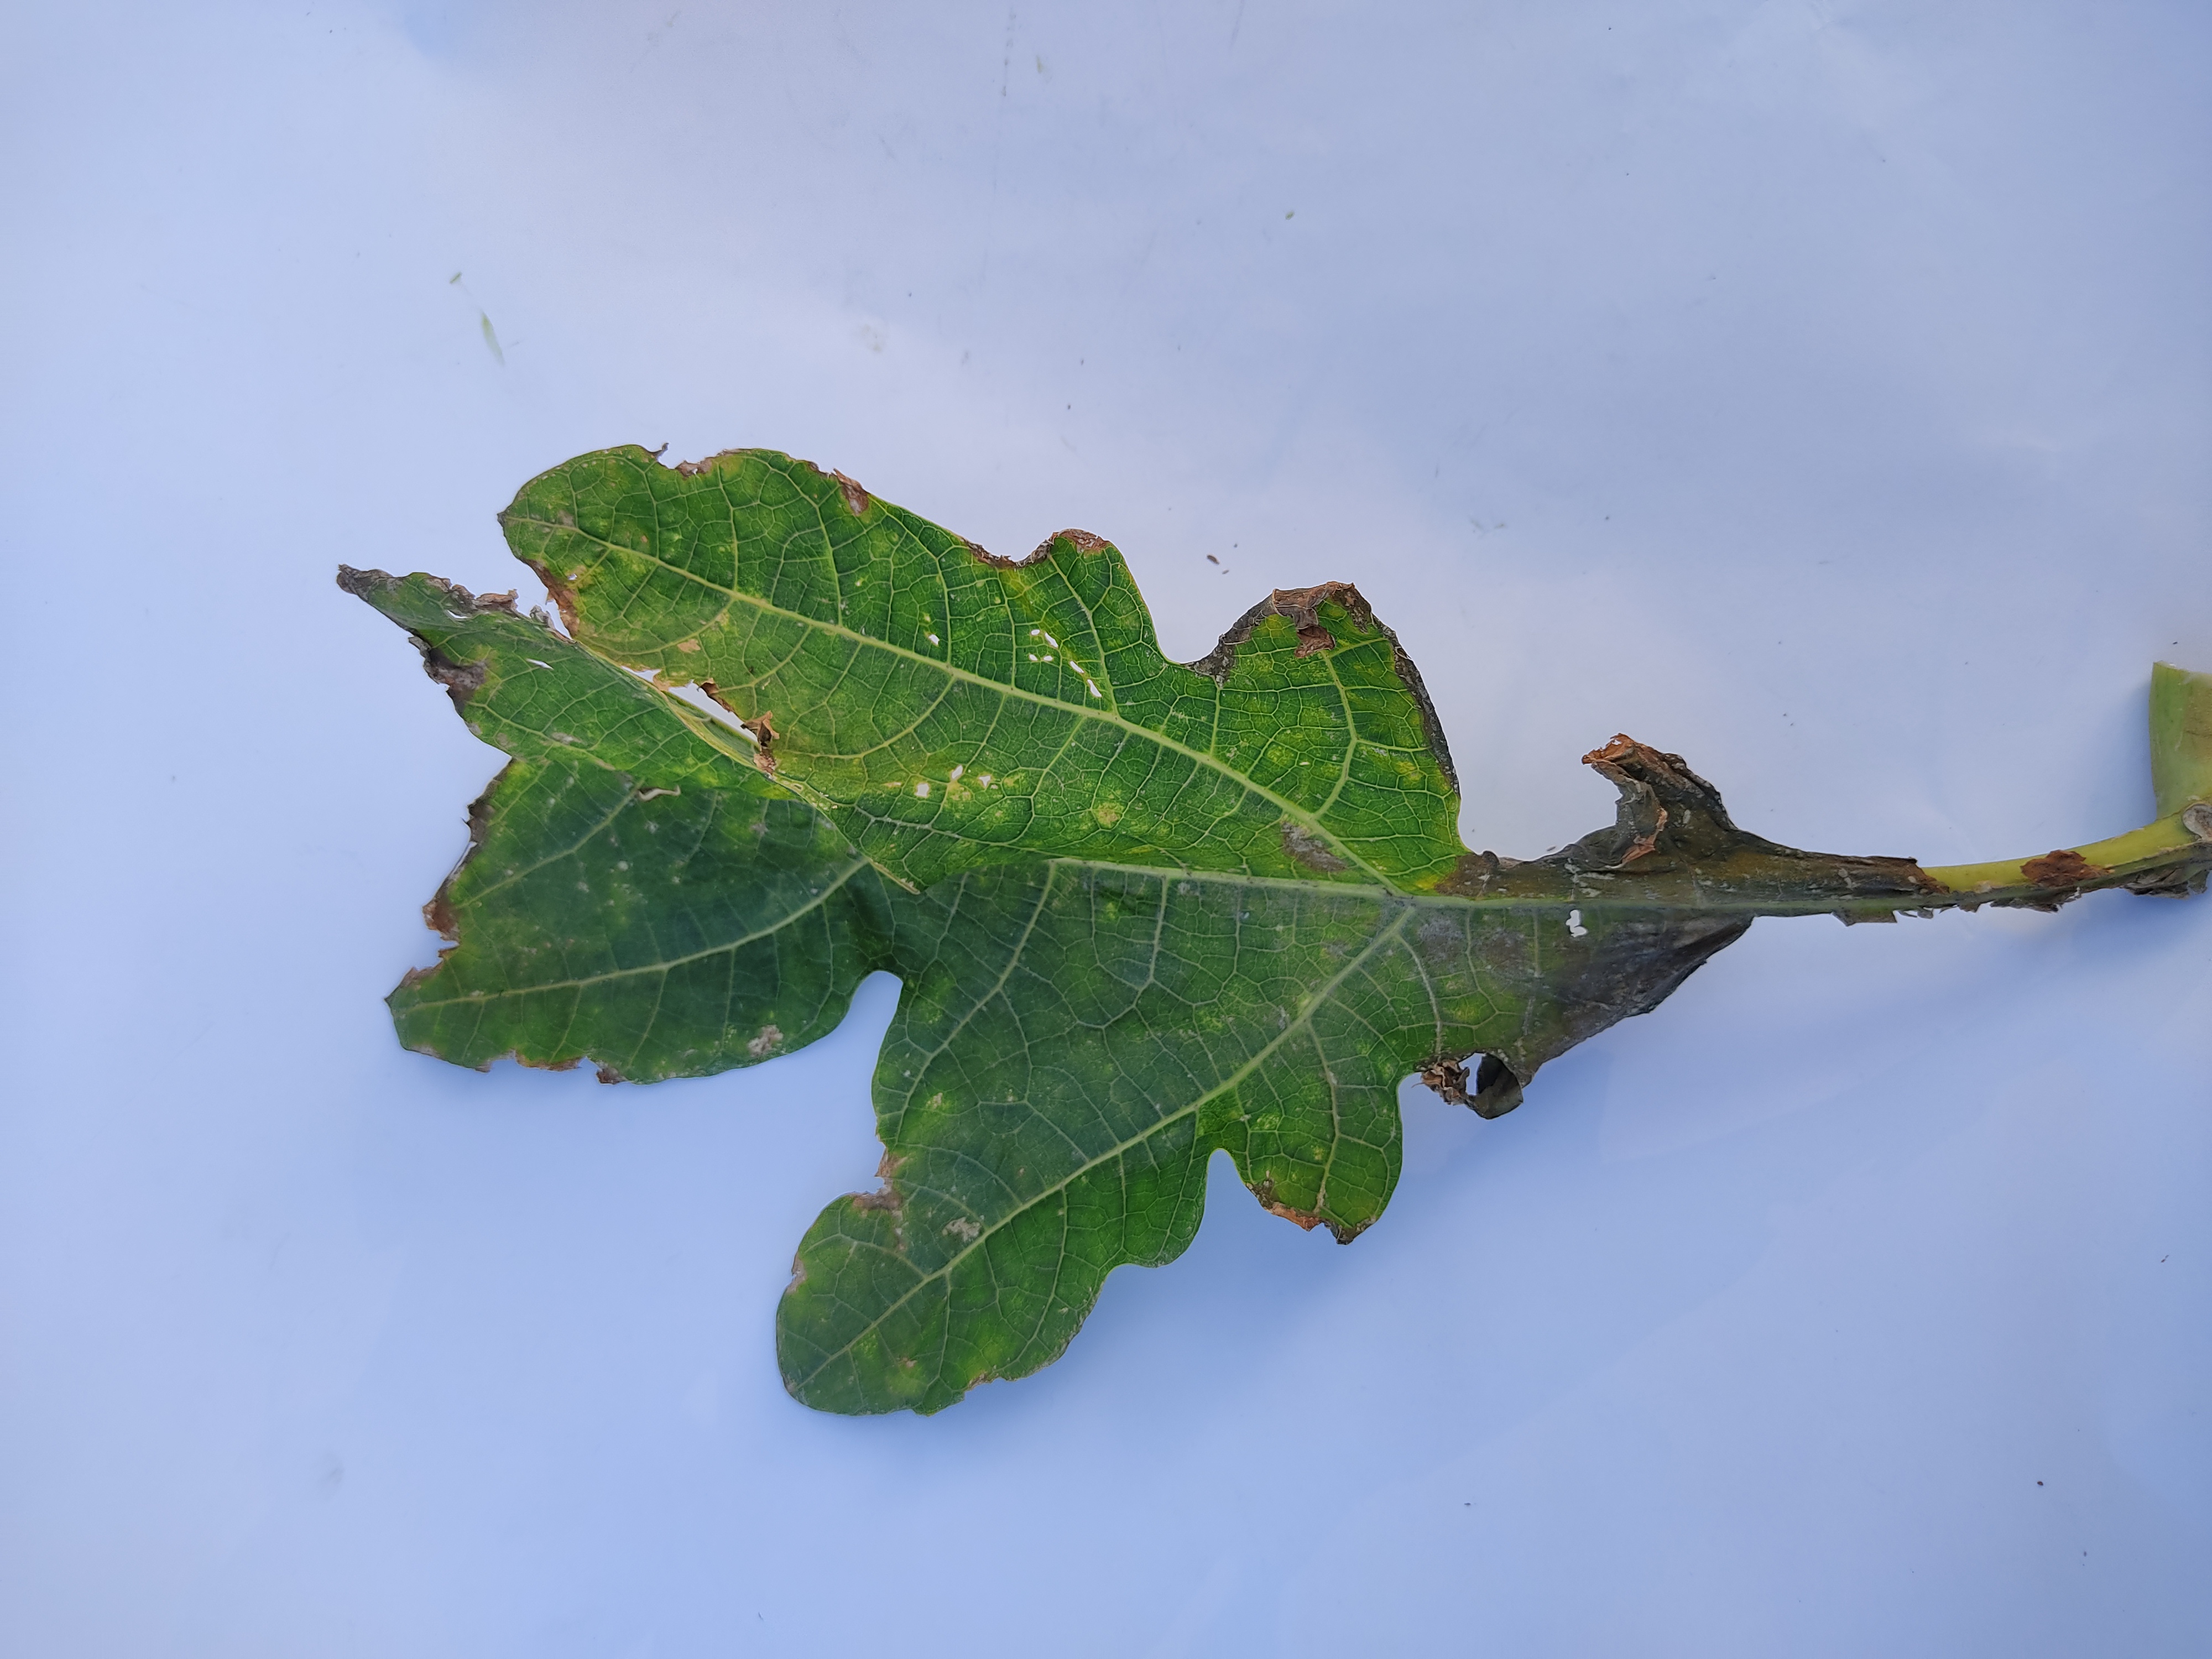
Label: Mite Disease